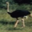
Label: bird